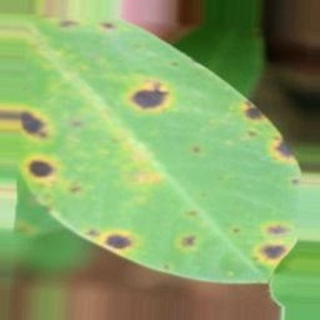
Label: groundnut_late_leaf_spot